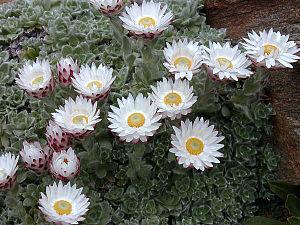
Plante en tapis des Mts Dragensberg au dessus de 2800m sur éboulis et zone graveleuse. Fleur de 2,5cm haute de 5cm. (photo en culture)
Helichrysum milfordiae est une espèce de plantes de la famille des Asteraceae. Elle pousse en tapis dans les monts Drakensberg, au-dessus de 2800m mètres sur éboulis et zone graveleuse. Les fleurs mesurent 2,5 centimètres et sont hautes de 5 centimètres.